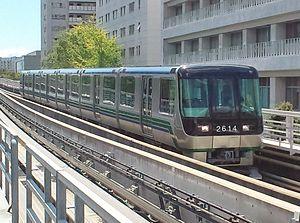
La Kobe New Transit est une des entreprises japonaises de troisième secteur semi-publique sur le transport ferroviaire de passagers dans le secteur des transports guidés urbains automatiques basé à Kobe. Quand sa première ligne fut ouverte en 1981, c'était la première ligne automatisé au monde.
La ligne Port Island, communément appelée Port Liner, est une ligne de métro automatique sur pneus à Kobe au Japon. Elle relie la gare de Sannomiya à l'aéroport de Kobe en passant par l'île du Port. La ligne est exploitée par le Kobe New Transit depuis le 5 février 1981.